Thiago Kosloski

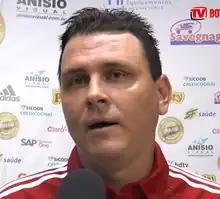
Kosloski in 2015

Thiago Kosloski (born 16 May 1981) is a Brazilian football coach and former player who played as a full back. He is the current assistant coach of the Brazil national under-20 team.